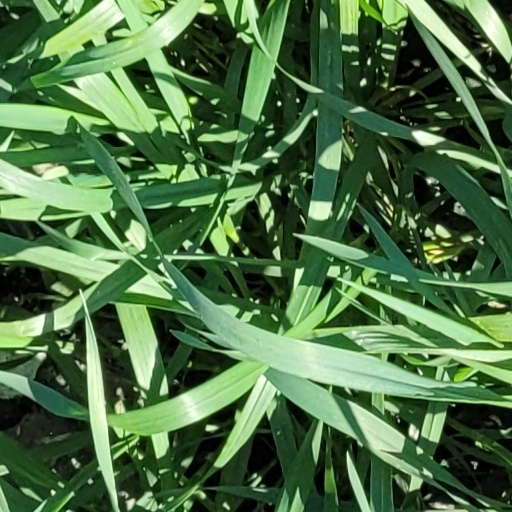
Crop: wheat